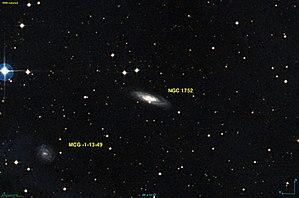
Image créée à l'aide du logiciel Aladin Sky Atlas du Centre de Données astronomiques de Strasbourg et des données de DSS (Digitized Sky Survey).
NGC 1752 est une galaxie spirale barrée située dans la constellation de l'Éridan à environ 163 millions d'années-lumière de la Voie lactée. Elle a été découverte par l'astronome prussien Heinrich d'Arrest en 1861.